Page of the United States House of Representatives

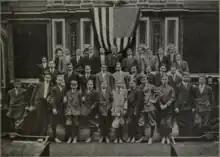
Pages in the House of Representatives at the National Capitol, 1910

As early as 1827, males were hired to serve as messengers in Congress. In the "Congressional Record" (formerly known as the "Congressional Globe"), the term "page" was first used in 1839 and referred to as a youth employed as a personal attendant to a person of high rank. However, some sources claim that pages have served as messengers since the very first Congress in 1789. The practice of using pages as a messaging service stemmed out of a tradition that dated back to the Middle Ages.